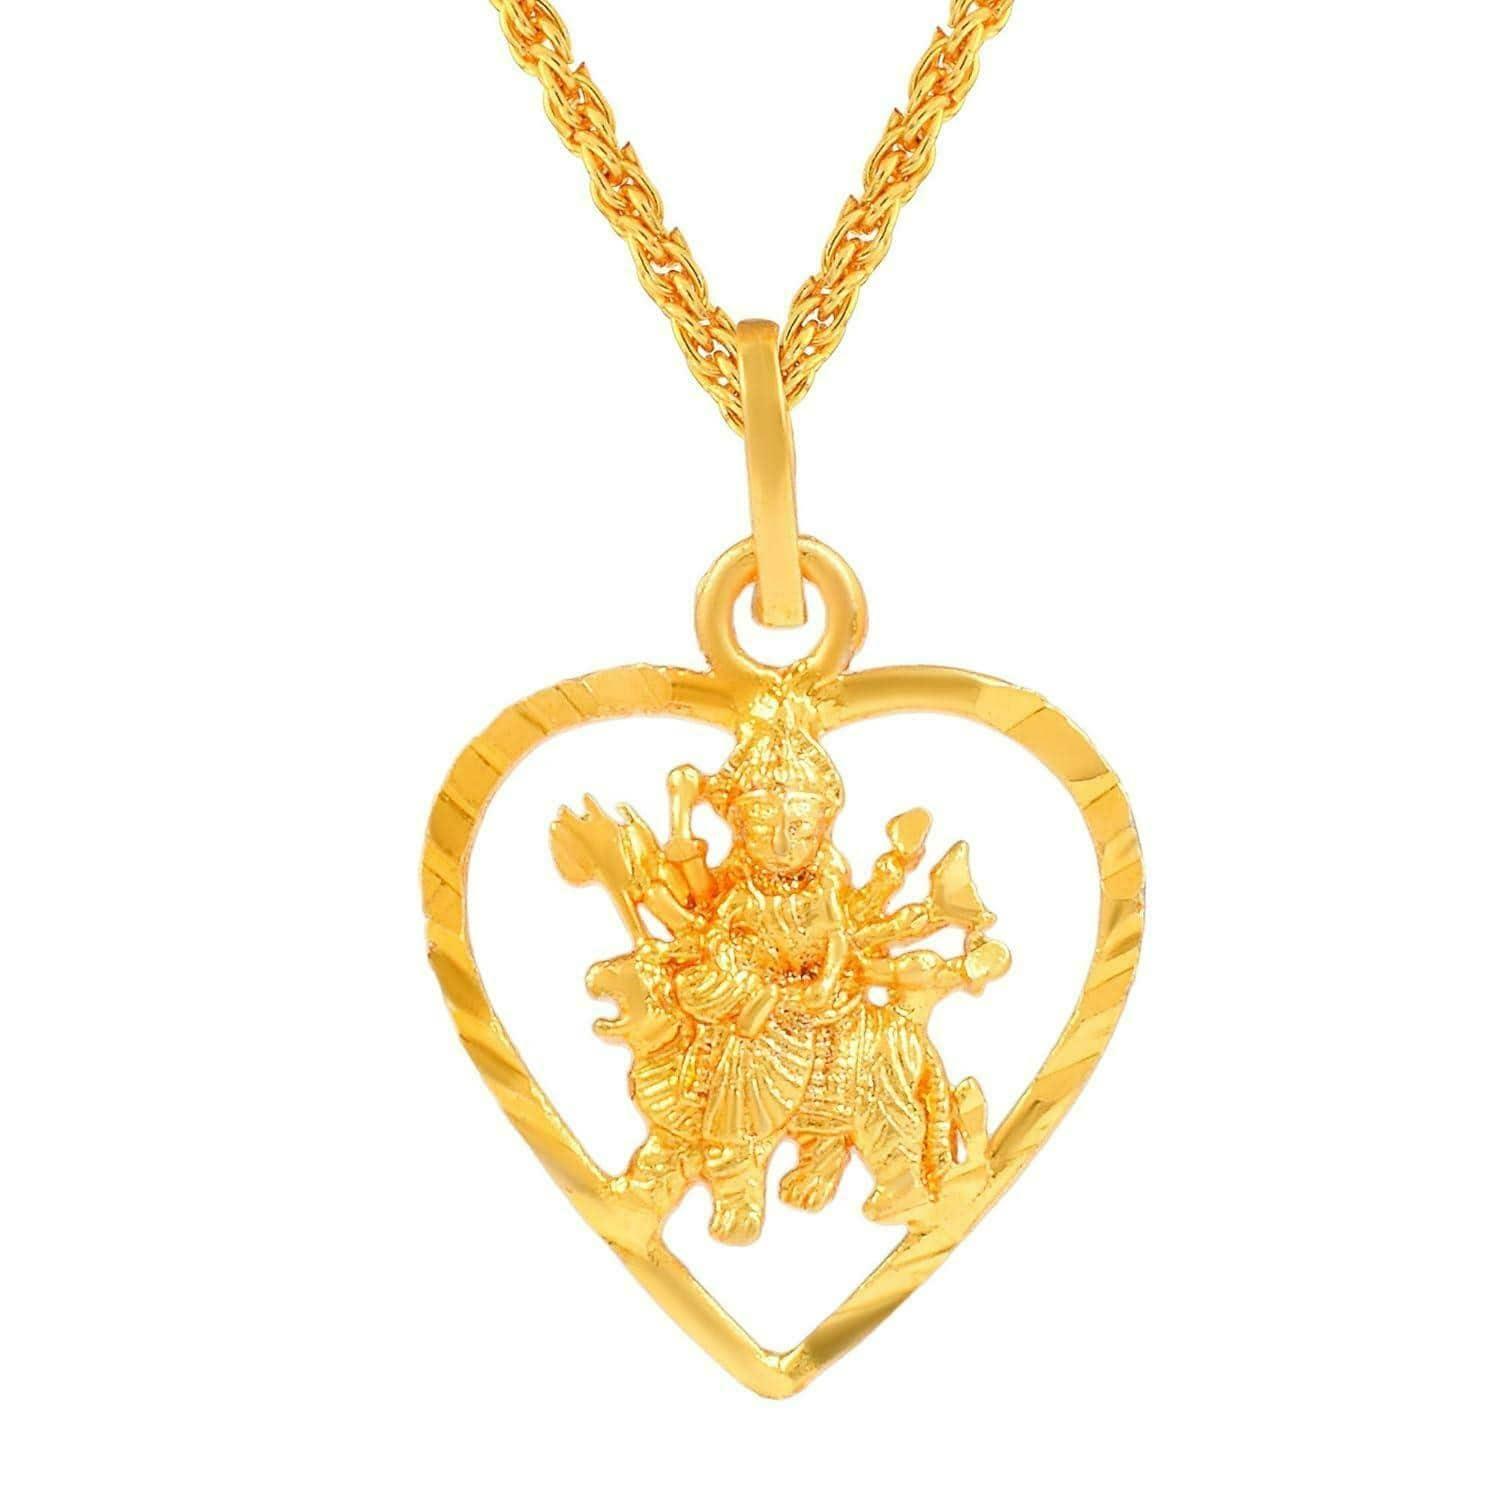
Morir Unisex Adult Gold Necklace With Rope Chain
Type: Necklaces & Pendants
Brand: MORIR
Price: Rs. 349
 Gold plated brass sherawali ambe maa devi durga pendant locket chain necklace for men women. durga, in hinduism, a principal form of the goddess, also known as devi and shakti. the ultimate spiritual pendant, this durga in heartshape pendant has a rich look and is attractive, stylish and elegant piece of jewellery. the image of durga instills power and belief.
Features: Gold Plated Brass Sherawali Ambe Maa Devi Durga Pendant Locket Chain Necklace For Men Women,Dimensions : Length: (1 Inches) , Width: ( 0.78 Inches) , Height: 22 Inches (55.88 Cm). Material: Brass With Golden Finish.,Made From Quality Brass And Handmade In India.,Durga Image In Heart Design, A Stylish Spiritual Jewellery. Ideal For Men, Women, Boys, Girls & Kids.,It Can Match With Any Of Your Outfit Be It Kurta Leggings, Tops Jeans, Tshirt, Shirt, Office Or Casual Wear.